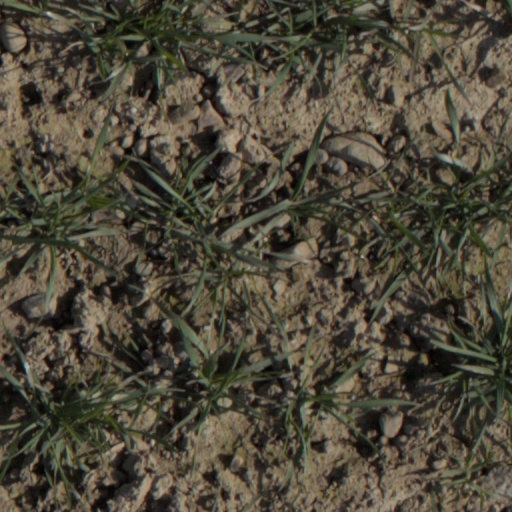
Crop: wheat